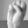
ASL letter: S